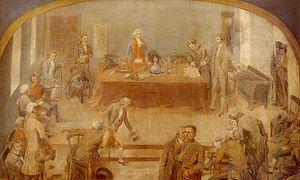
L’histoire du Chili est généralement découpée en douze périodes, qui vont du début du peuplement humain du territoire de l’actuel Chili jusqu’à nos jours.